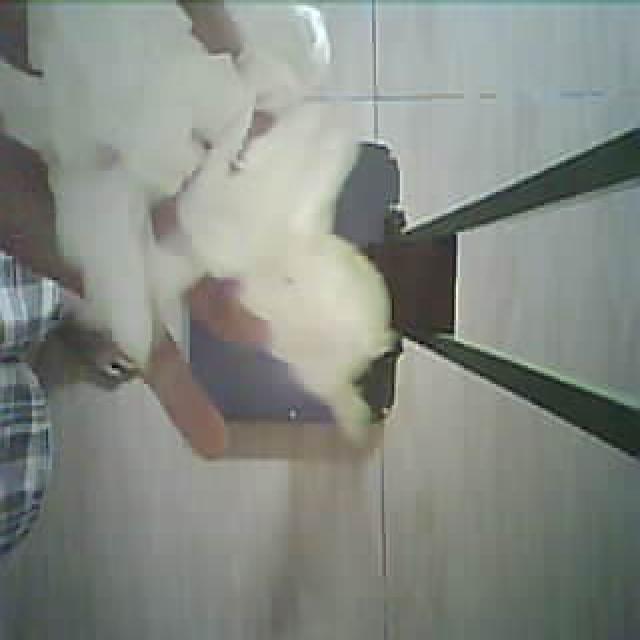
Label: tissues